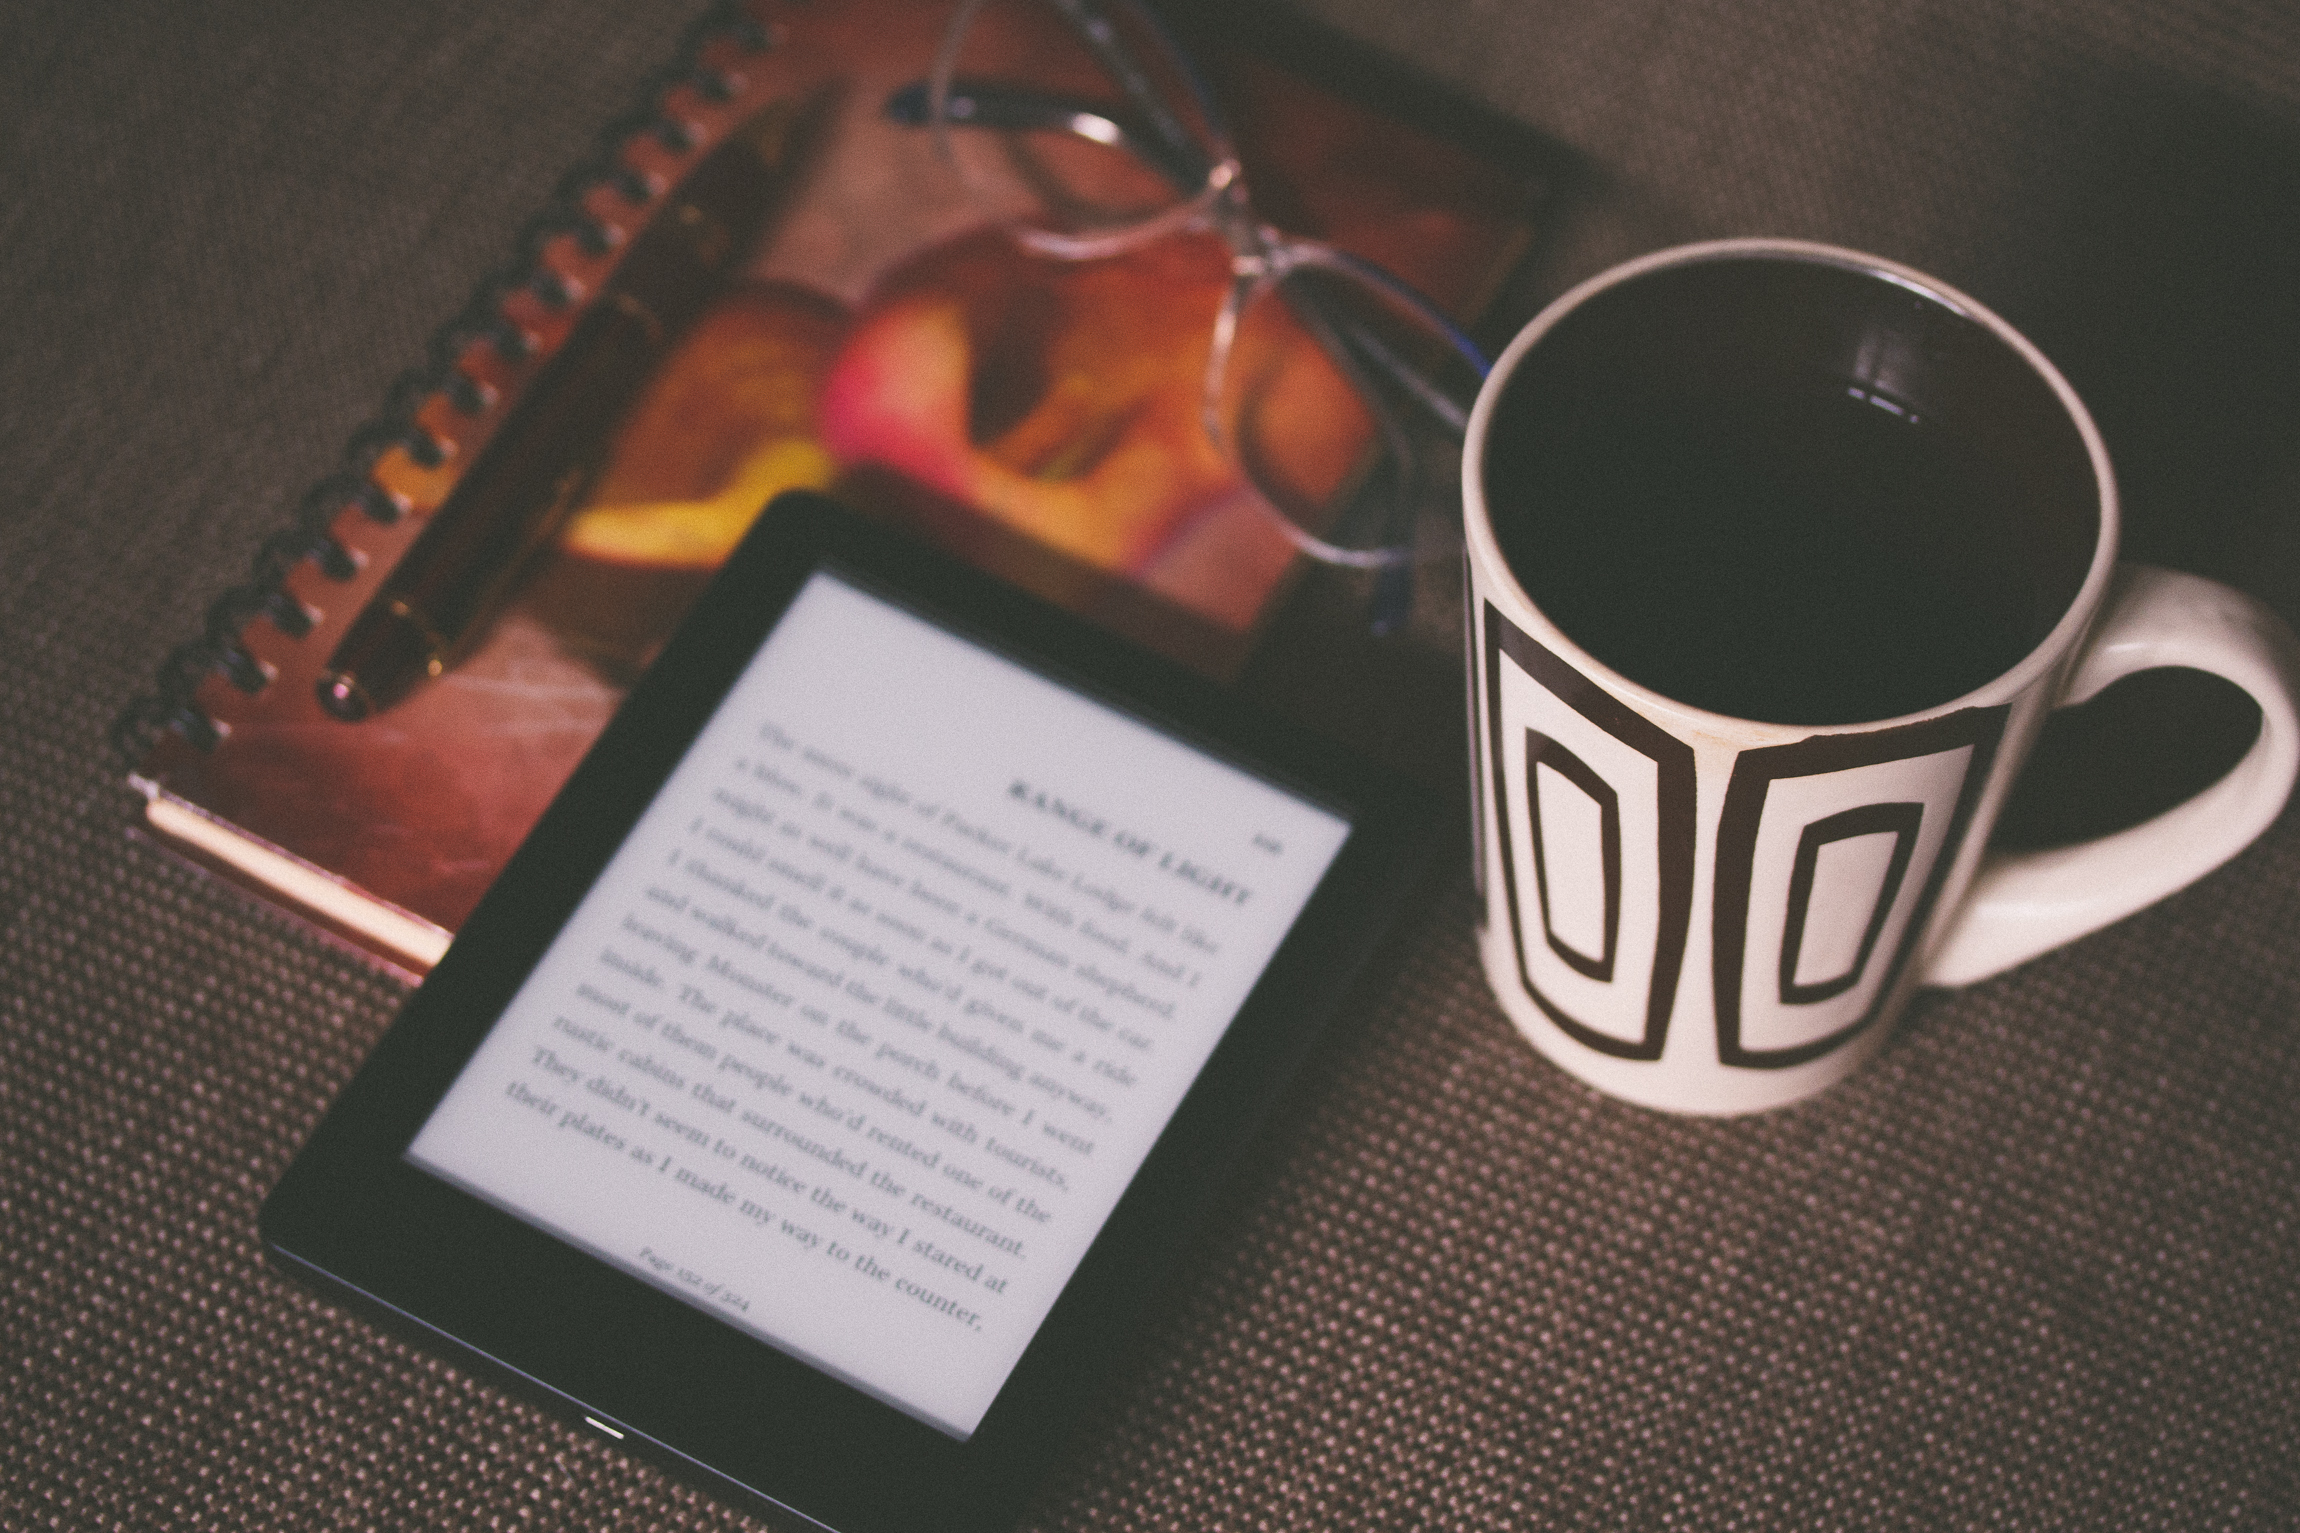
notebook, screen, coffee, technology, texture, pen, reading, kindle, mug, lighting, brand, font, glasses, eyeglasses, patterns, notes, e book reader, e book